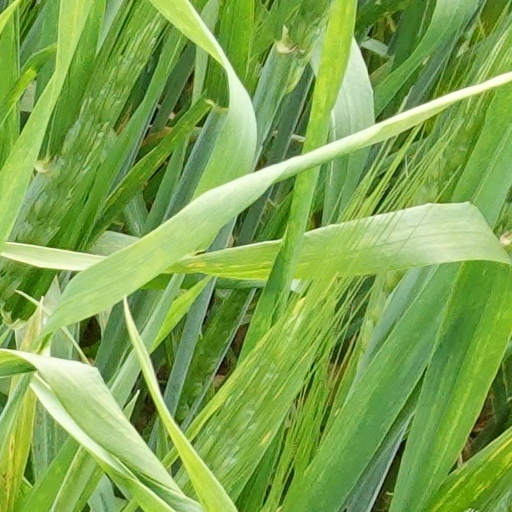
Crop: wheat